Henrik Gerner

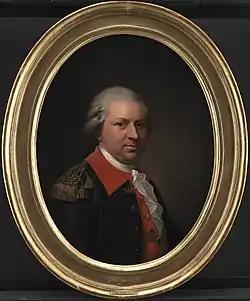
Portrait by Jens Juel, 1785

Henrik Gerner (1742–1787) was a Danish naval officer who specialised in shipbuilding and naval architecture. His interests as an entrepreneurial engineer led to unsinkable gun platforms, horse-driven dredging machines, and desalination equipment for Orient-bound trading ships.